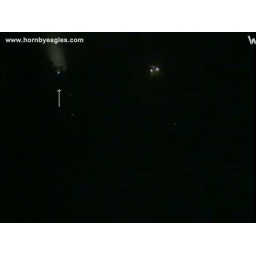
january 1 2010 - moon rises over blue roof house